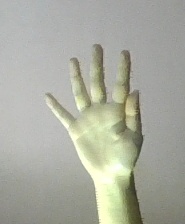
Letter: sheen